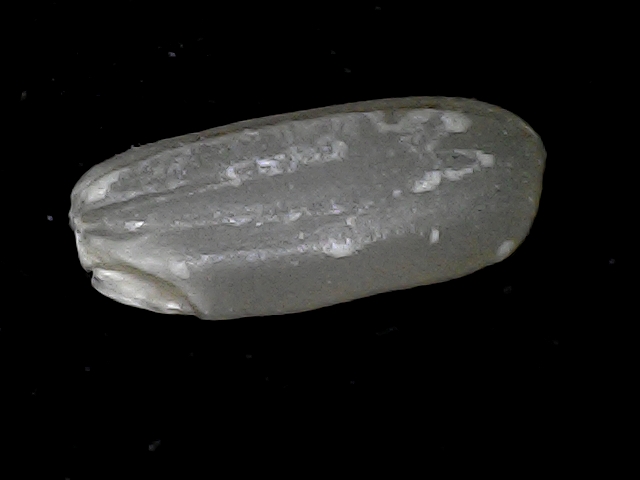
Rice variety: BD79